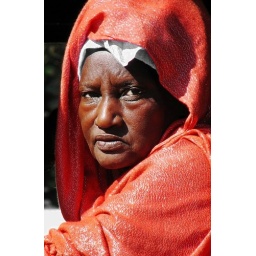
a woman leaning out of the window of a public bus in dakar, senegal's capital.  december 2006.